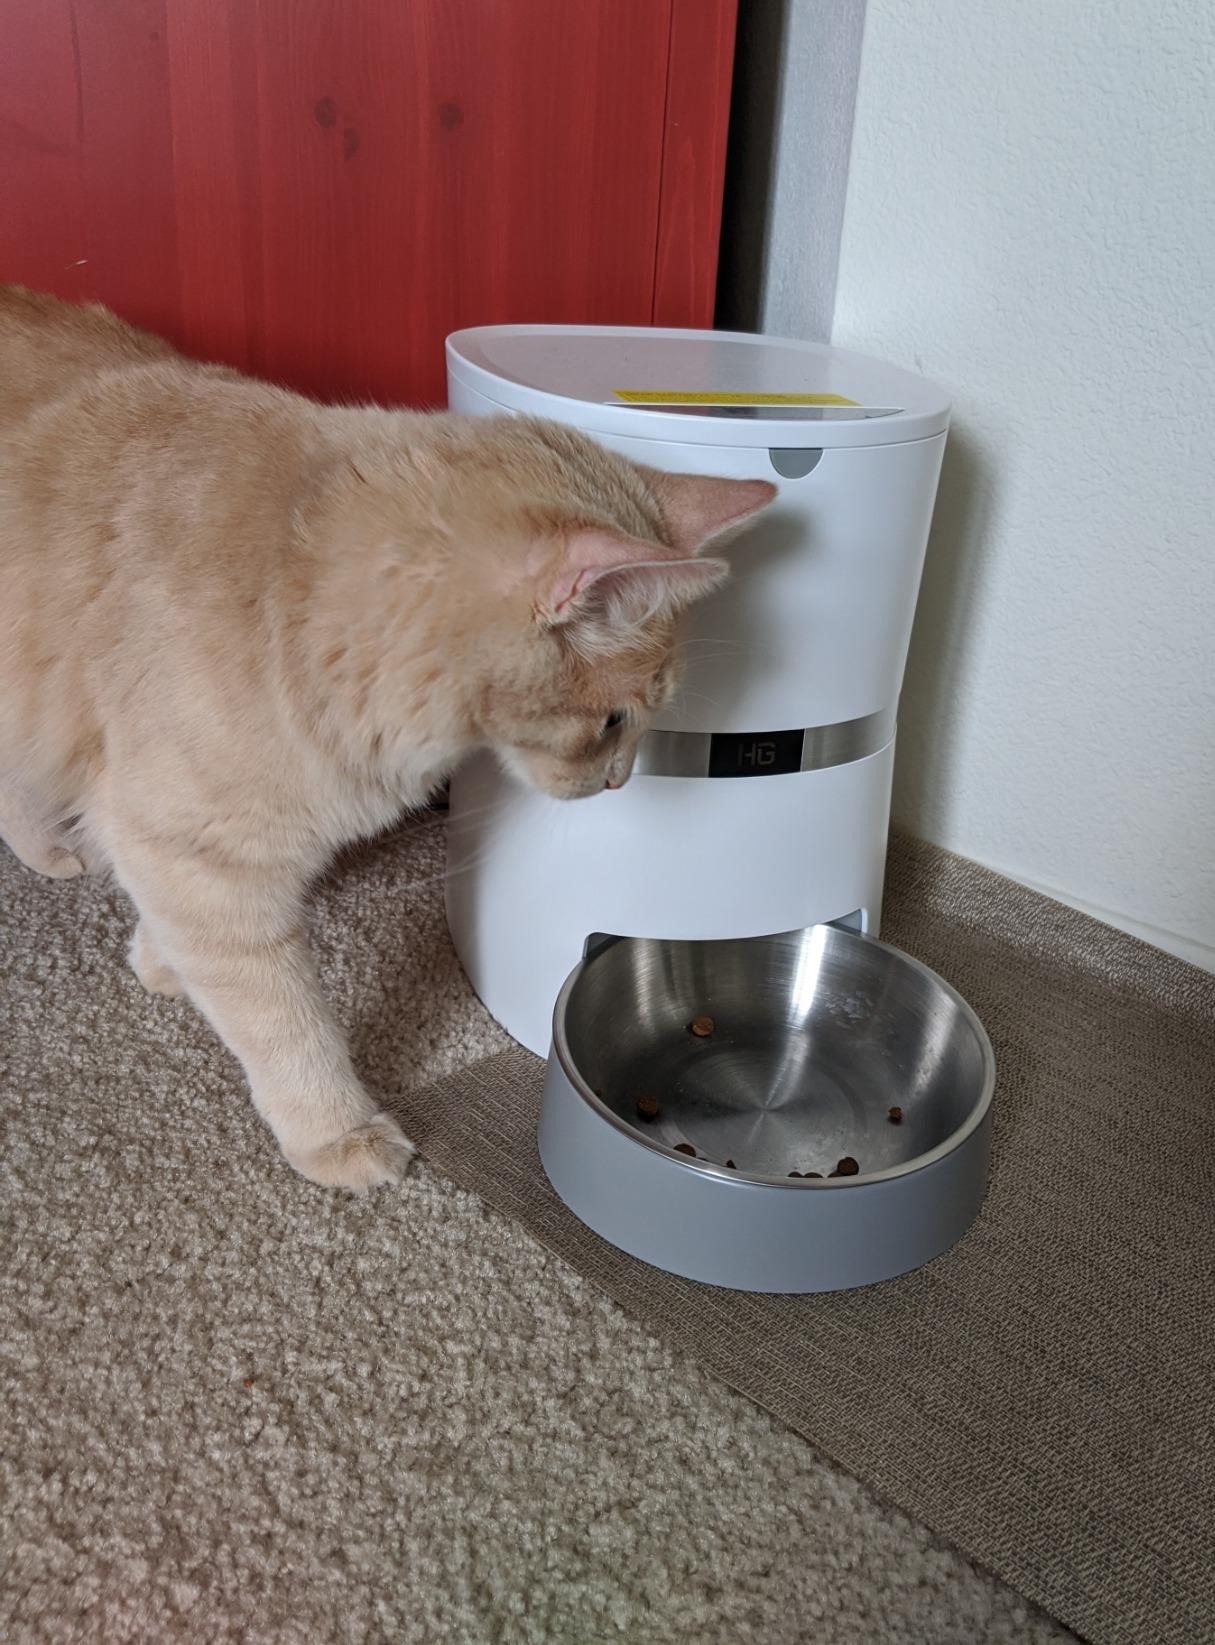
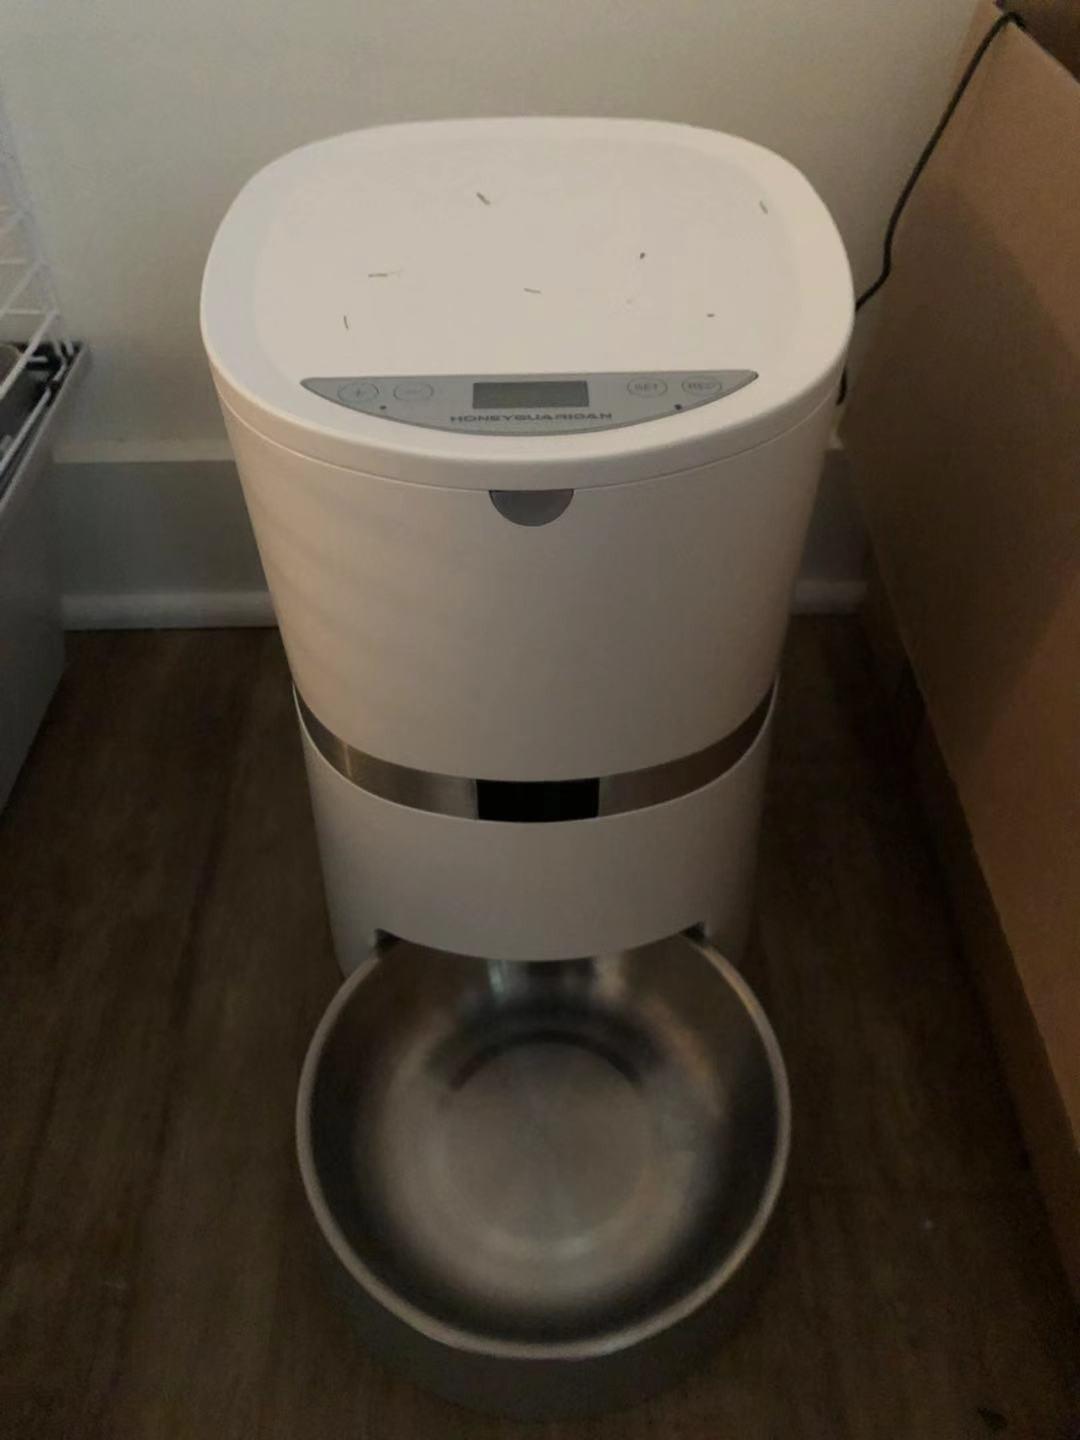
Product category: items_feeder
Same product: yes